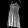
Label: Dress